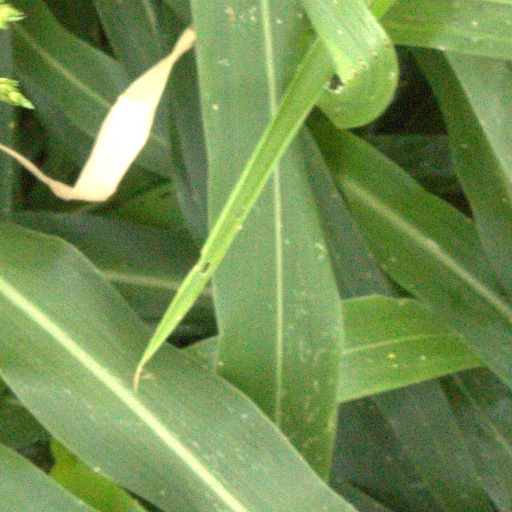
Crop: sorghum